Catholic Church in Spain

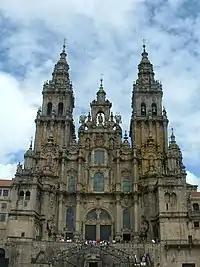
Cathedral of Santiago de Compostela

The Spanish Catholic Church, or Catholic Church in Spain, is part of the Catholic Church under the spiritual leadership of the Pope in Rome, and the Spanish Episcopal Conference.